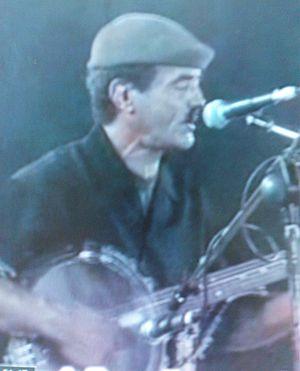
photo de iggut εabdlḥadi en cancer (groupe iznẓarn version εabdlḥadi)
La musique marocaine, très riche, se caractérise par sa grande diversité d'une région à une autre. On trouve la musique arabe comme le chaâbi et l'aita des plaines atlantiques, le melhoune, l'andaloussi des grandes villes le Gnawa qui s'étend sur les régions de Essaouira, El Jadida et Marrakech ou encore le hassani dans le Sahara occidental. On trouve aussi la musique amazighe comme la reggada du Rif au nord-est du Maroc, le ahidous du Moyen Atlas et l'ahwash du Souss. Par ailleurs, il existe une nouvelle génération de jeunes, qui crée une musique qui synthétise l’esprit marocain aux influences venues du monde entier.
Igout Abdelhadi, né en 1955 à Inezgane, est un banjoïste marocain, leader du groupe musical amazigh « Izenzaren ».